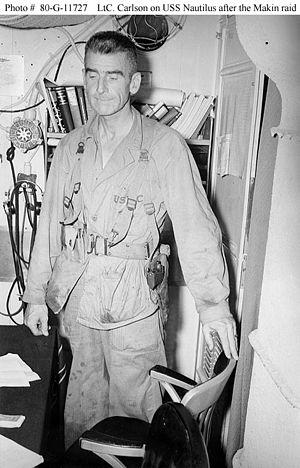
Evans Fordyce Carlson fut un général du Corps des Marines des États-Unis lors de la Seconde Guerre mondiale.